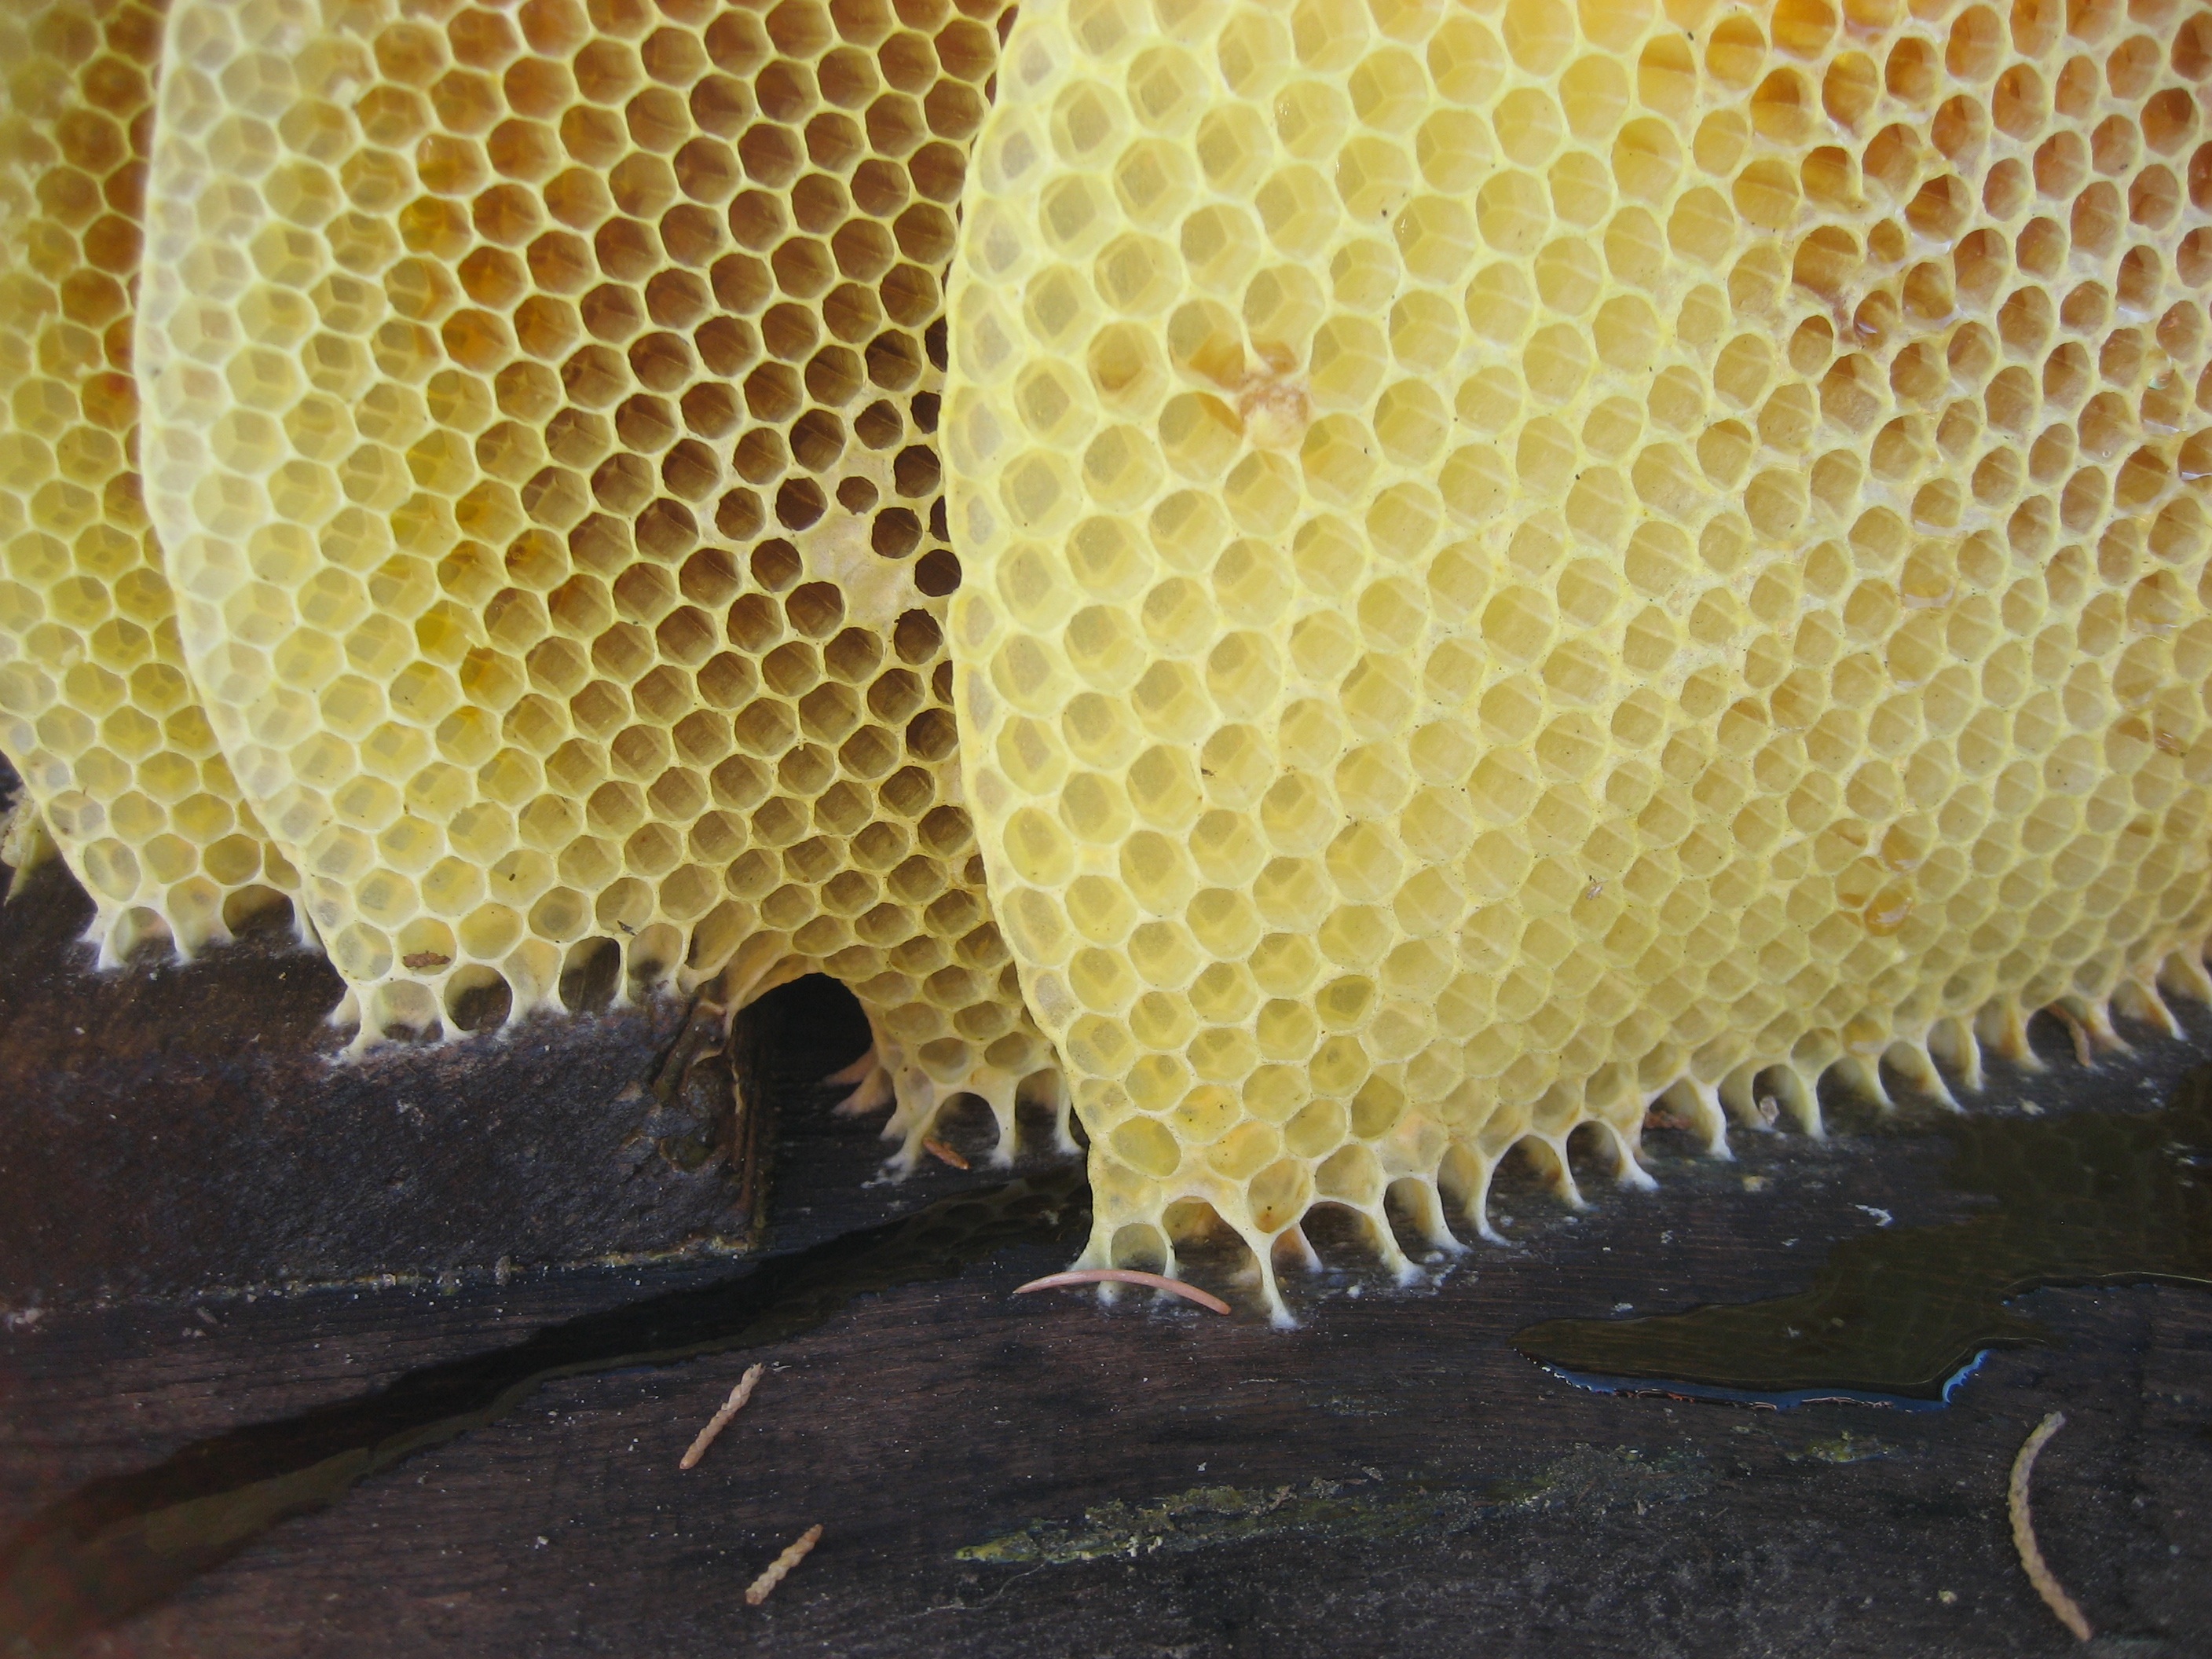
nature, sweet, honey, pattern, insect, yellow, material, invertebrate, hive, bee, hexagon, cellular, nectar, honeycomb, bees, sting, beehive, wax, organism, honey bee, beekeeping, beeswax, honeyed, membrane winged insect